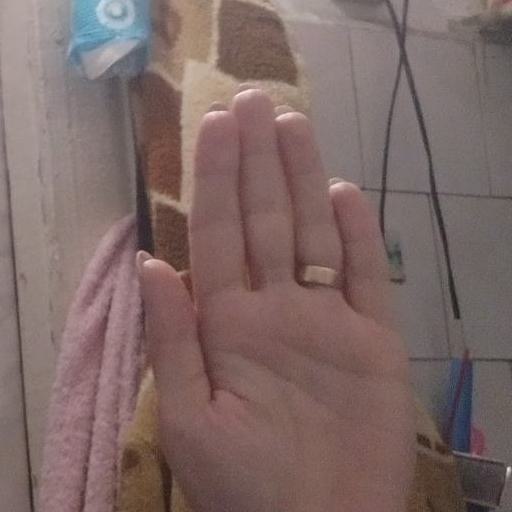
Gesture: stop